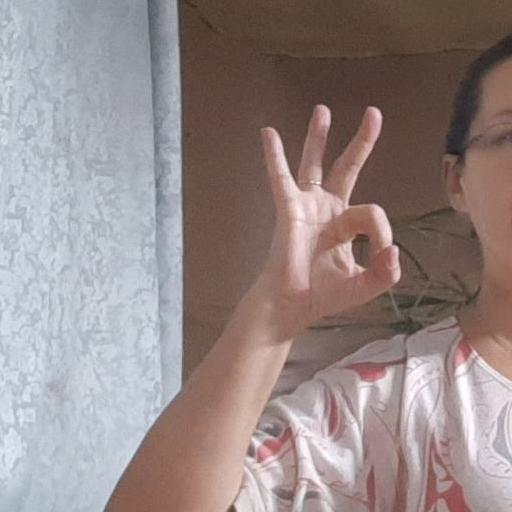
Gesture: ok